Abdul Taleb Zaki

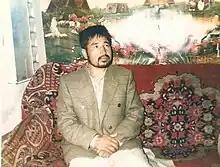
Abdul Taleb Zaki

Abdul Taleb Zaki was an ethnic Hazara politician and a jihadist from Afghanistan.